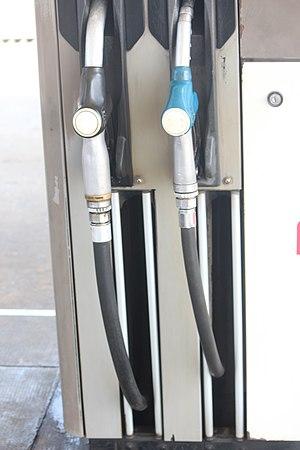
Une pompe à essence dans une station service à Douala This is an image with the theme ""Africa on the Move or Transport"" from: Cameroon"
Une station-service, ou essencerie dans plusieurs pays d'Afrique francophone, aussi appelée station essence, station d’essence, station à essence, ou encore pompe à essence est une infrastructure positionnée sur le bord d'une route ou d'une autoroute destinée principalement à fournir du carburant aux automobilistes. Le mot « station-service » est un calque de la locution anglaise.